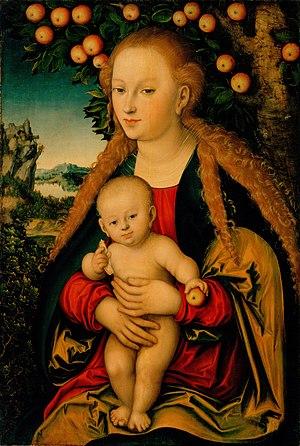
Lucas Maler, dit Lucas Cranach l’Ancien, né le 4 octobre 1472 à Kronach et mort le 16 octobre 1553 à Weimar, est un peintre et graveur de la Renaissance allemande.